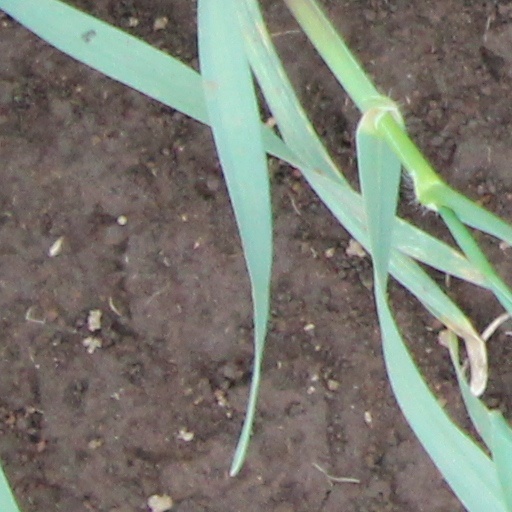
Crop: wheat